Christoph Ploß

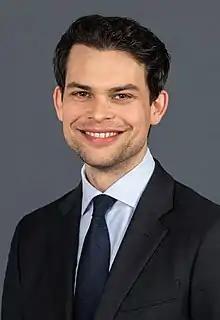
Ploß in 2020

Christoph Ploß (born 19 July 1985) is a German politician of the Christian Democratic Union (CDU) who has been serving as a member of the Bundestag from the state of Hamburg since 2017.